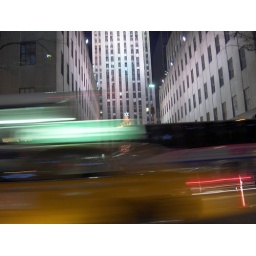
Strings of street lights. Even Stop Lights. Dressed in bright red and green